Minoo Sharifi

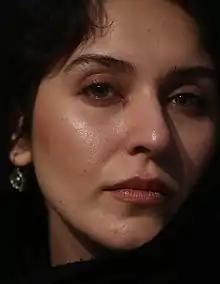
Sharifi at the 2020 Fajr Film Festival

Minoo Sharifi (born December 12, 1987) is an Iranian actress. She is best known for her performances in the war drama film "Walnut Tree" (2020), and the romance drama web series "Lunar Eclipse" (2021–2022). Sharifi earned a Crystal Simorgh nomination for her acting in "Walnut Tree".